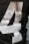
Number: 4